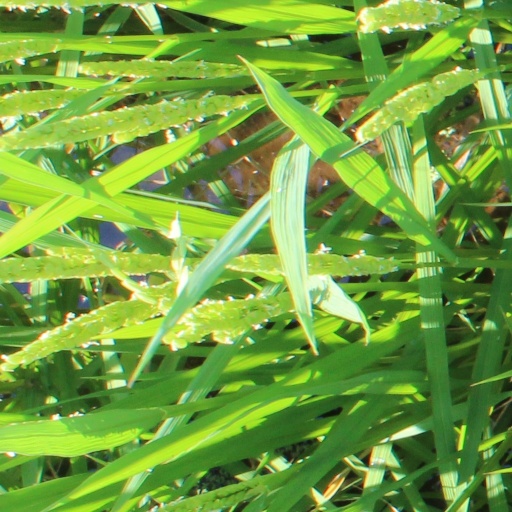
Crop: rice